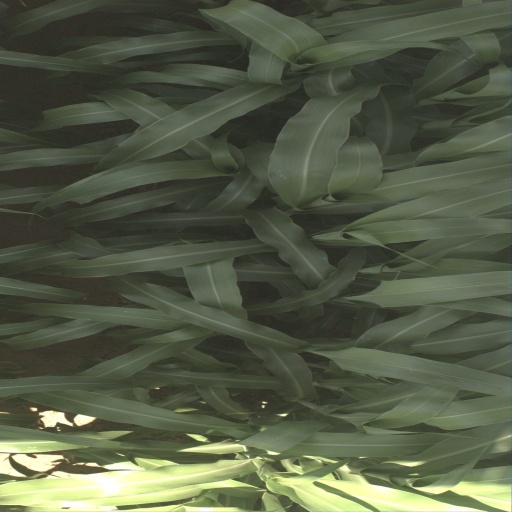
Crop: sorghum